Yul Brynner

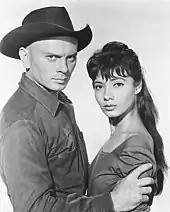
Brynner with Rosenda Monteros in "The Magnificent Seven" (1960)

Although the public received him well in "The Magnificent Seven" (1960), a Western adaptation of "Seven Samurai" for The Mirisch Company, the picture proved a disappointment on its initial release in the U.S. However, it was hugely popular in Europe and has had enduring popularity. Its ultimate success led to Brynner's signing a three-picture deal with the Mirisches. The film was especially popular in the Soviet Union, where it sold 67million tickets. He then made a cameo in "Goodbye Again" (1961).